Answer in natural language. Consider the 3D positions of the objects in the scene and not just the 2D positions in the image. Is the centerpoint of  black basic chair at a higher height than framed monochromatic wall decor painting? Choose between the following options: no or yes
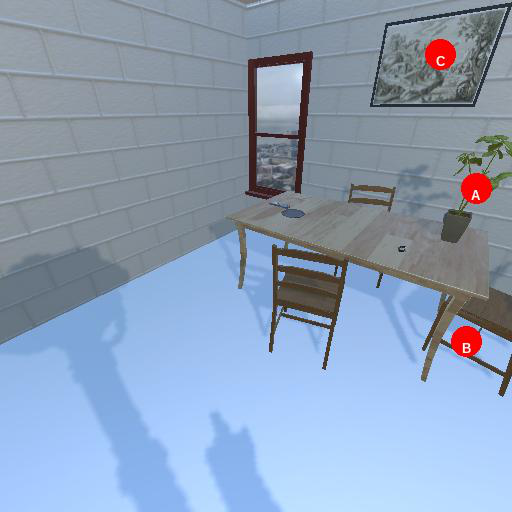
<answer>no</answer>